Papatoetoe Rugby League Football Club

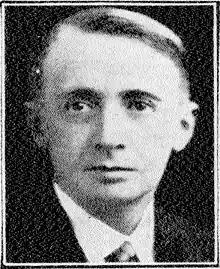
Arthur Hall, the clubs patron. He was a Member of Parliament representing the Reform Party.

It was the first ever year that schoolboy rugby league had been played in Auckland with games only beginning towards the end of the year in September. Papatoetoe schoolboys played a drawn game with Otahuhu on October 16, 1926, at Carlaw Park. The match was a curtain raiser to the Roope Rooster final between Richmond Rovers and Devonport United (North Shore Albions). Their two tries were scored by Manning and Pinfold.